World Esperanto Congress

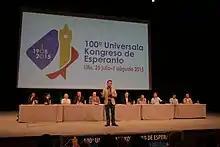
Mark Fettes, president of the World Esperanto Association, during the 100th World Esperanto Congress in Lille (France), 2015

The World Esperanto Congress (UK) is an annual Esperanto convention. It has the longest tradition among international Esperanto conventions, with an almost unbroken run for 119 years. The congresses have been held since August 5, 1905, every year, except during World War I, World War II, and the COVID-19 pandemic. Since the 1920s, the Universal Esperanto Association has been organizing these congresses.